Kamal Kamyabinia

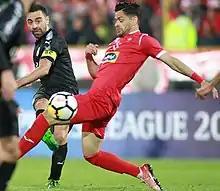
Kamyabinia (in Red) with Persepolis in ACL 2018

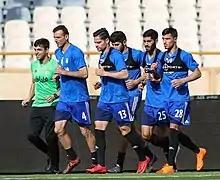
Kamyabinia in Iran training in 2018

On 26 June 2015 Kamyabinia joined Persian Gulf Pro League club Persepolis on a two–year contract. He scored his first goal for the club on 2 February 2016 in a 2–2 draw against Sepahan. On 9 April 2016 Kamyabinia scored the winning goal in the 94th minute for Persepolis in a 2–1 victory against Malavan.